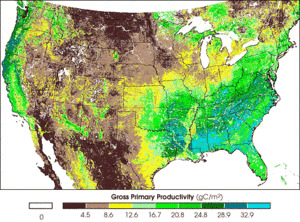
Après une période où l'on a cherché à cartographier les espèces, puis les habitats, avec une approche plus écosystèmique et de réseau, on cherche aussi à produire une cartographie des corridors biologiques qui s'attache à répertorier, hiérarchiser et cartographier les corridors biologiques, c’est-à-dire les lieux ou réseaux de lieux réunissant les conditions de circulation d'une ou plusieurs espèces dans le paysage, et le cas échéant sous la terre et dans les milieux aquatiques.